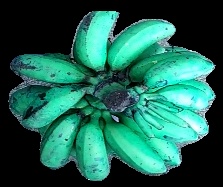
Variety: rasbale
Grade: grade3